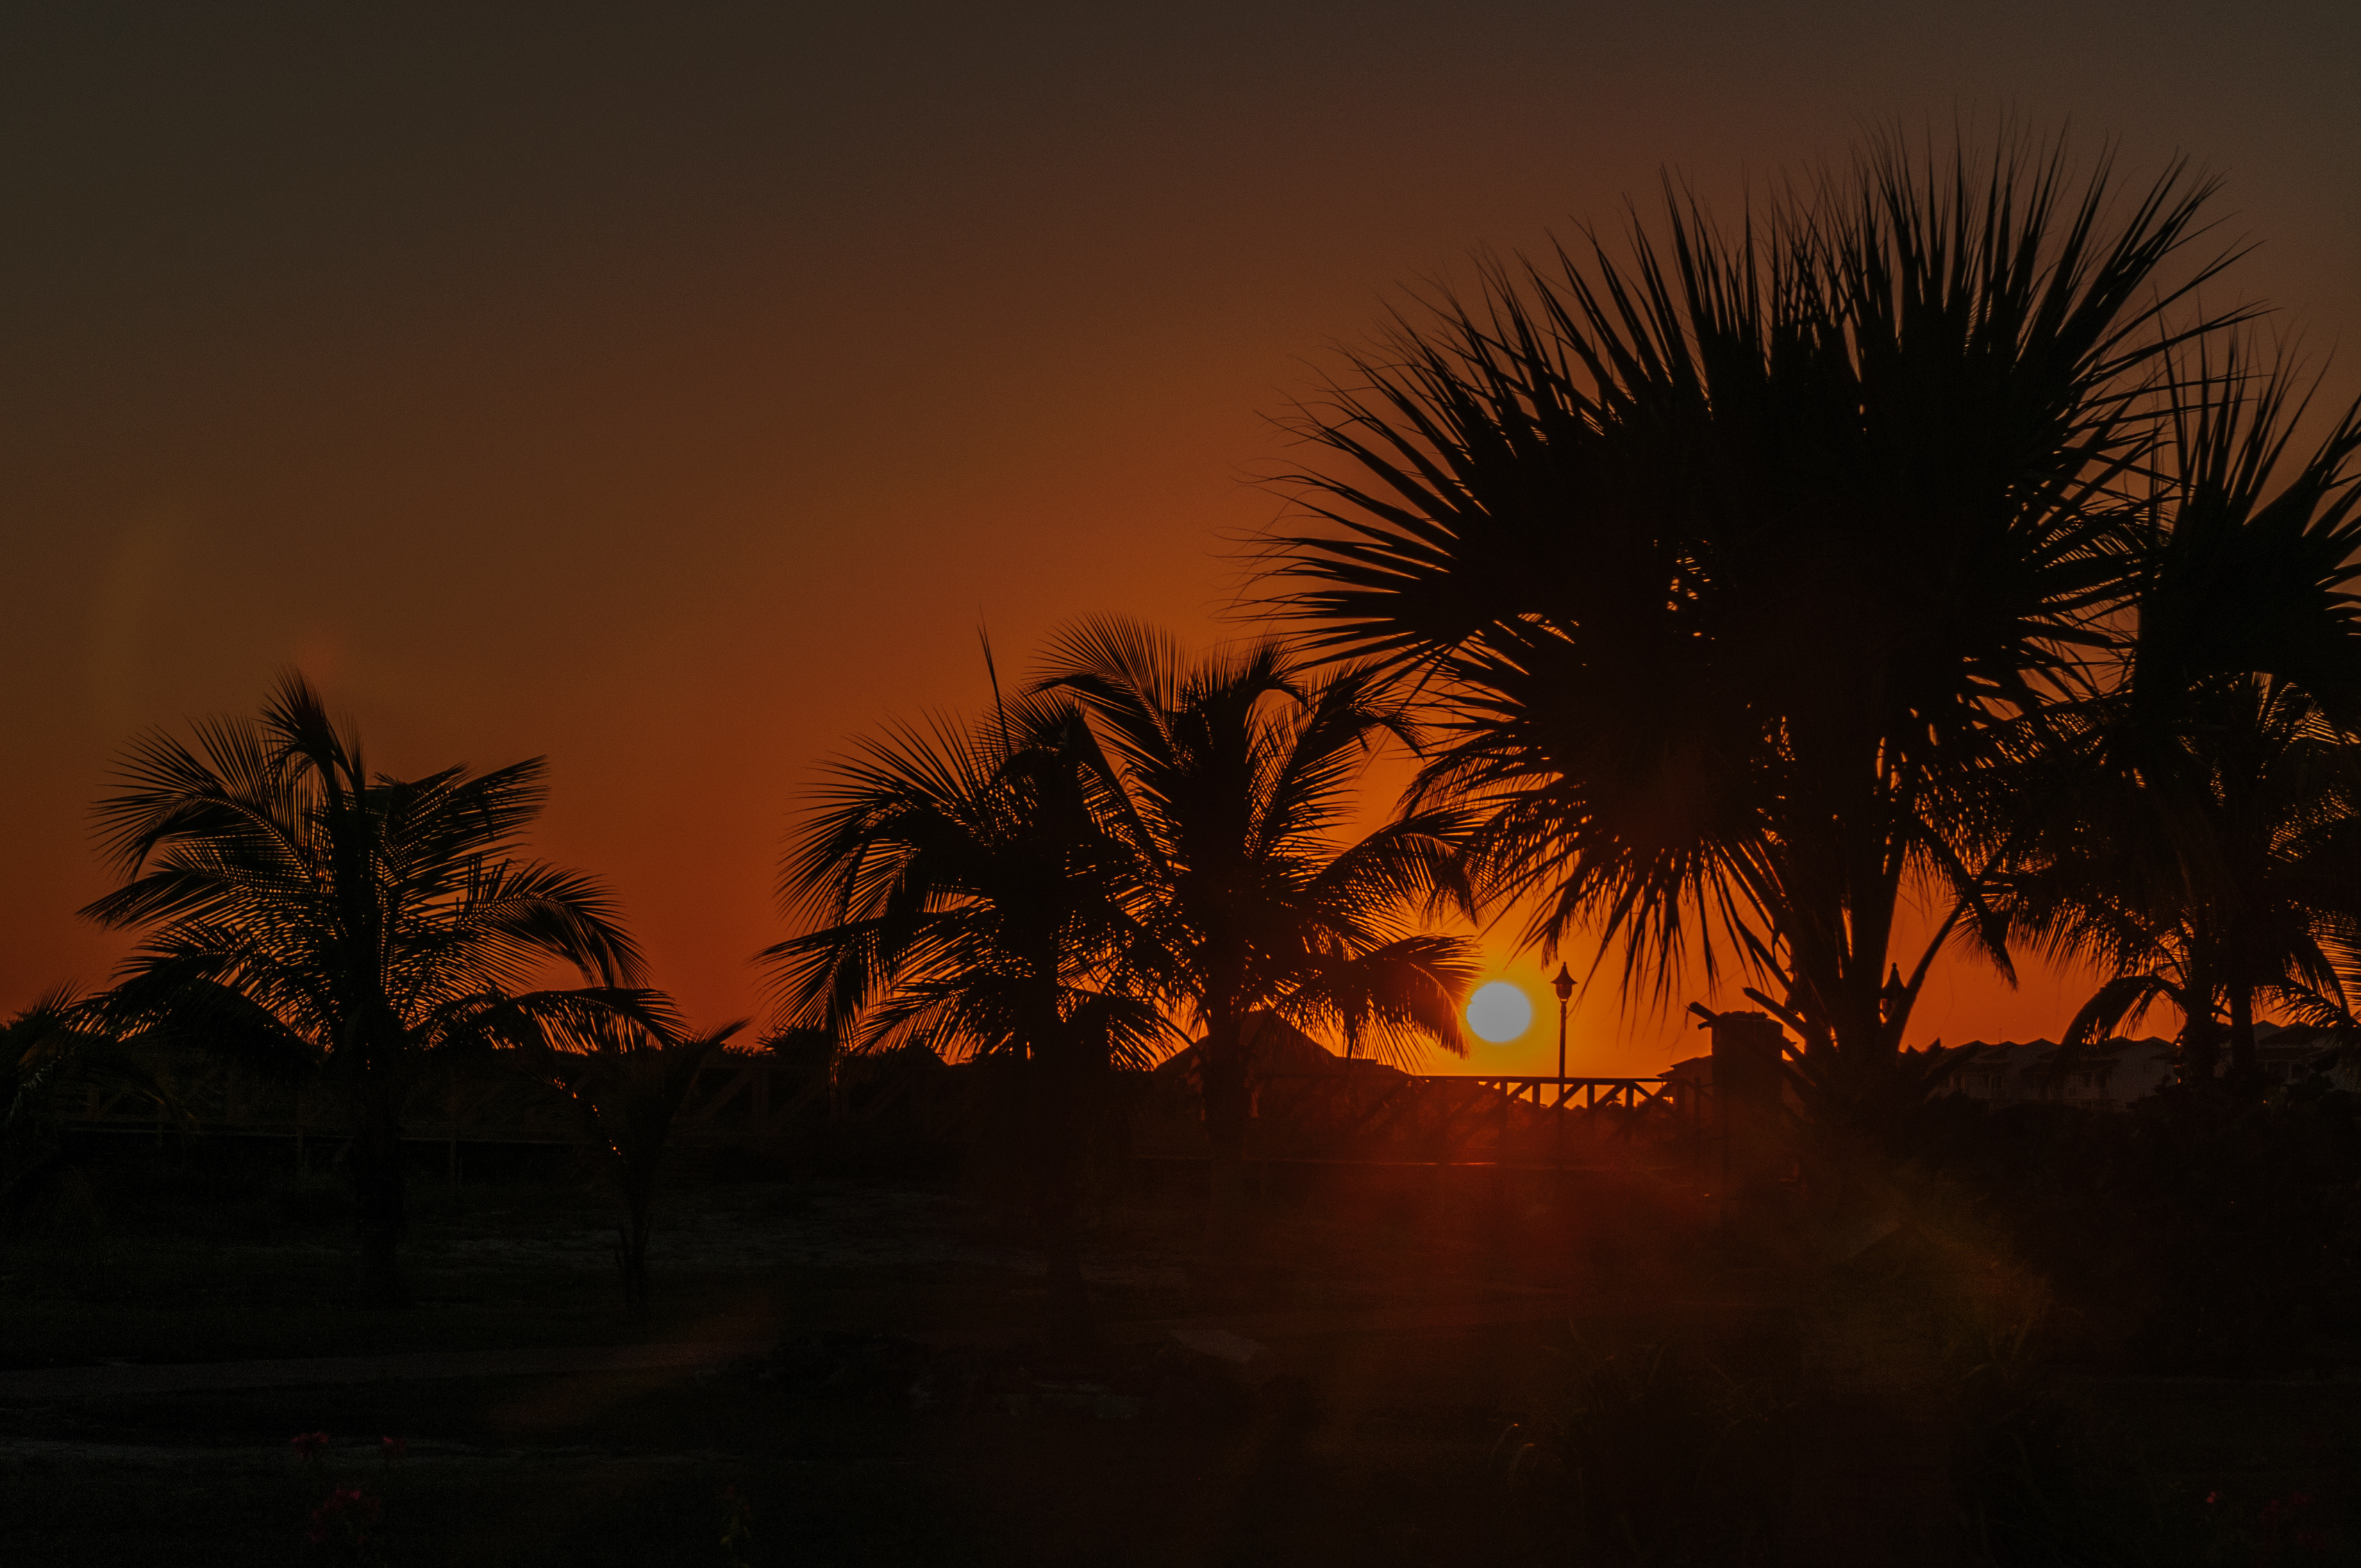
tree, sky, sunrise, sunset, night, sunlight, morning, dawn, dusk, evening, savanna, cuba, cayolargo, d300, woody plant, arecales, palm family